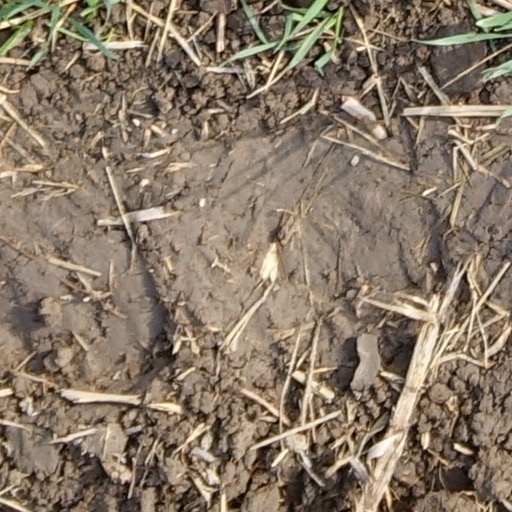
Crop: wheat